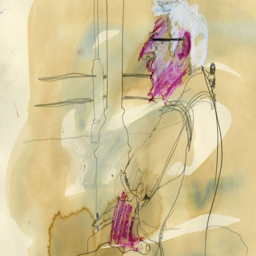
drawing of a man smoking a cigarette .